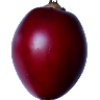
Label: Tamarillo 1